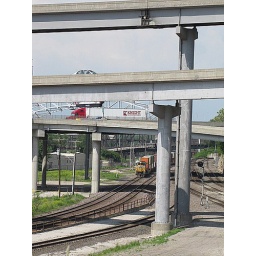
Freeways above, railroad below and boat traffic under the Missouri River bridge in the near background.